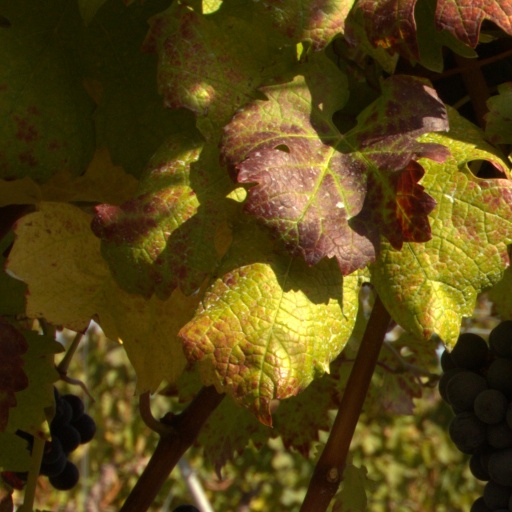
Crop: grape